Catherine of Austria, Queen of Portugal

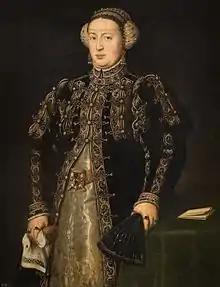
Portrait by Anthonis Mor, 1552

Catherine of Austria or Catherine of Spain (14 January 1507 – 12 February 1578) was a Queen of Portugal as the wife of King John III, and a regent during the minority of her grandson, King Sebastian, from 1557 until 1562.